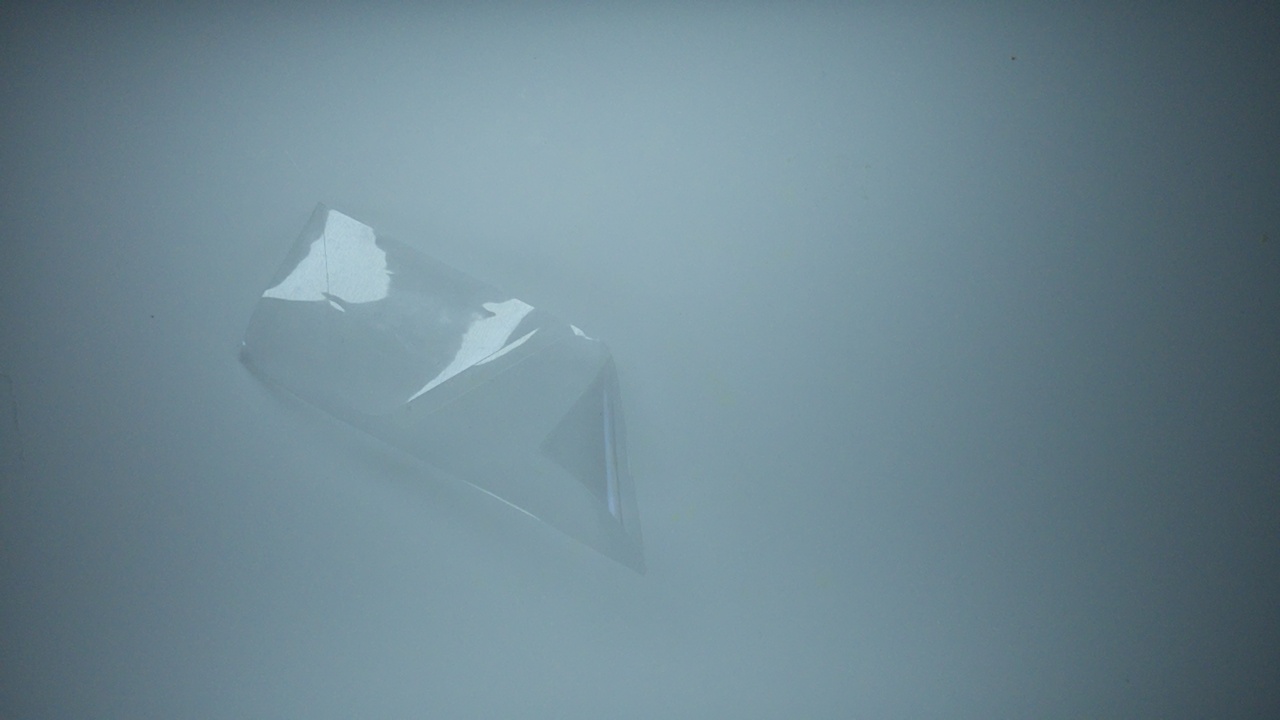
Label: trash